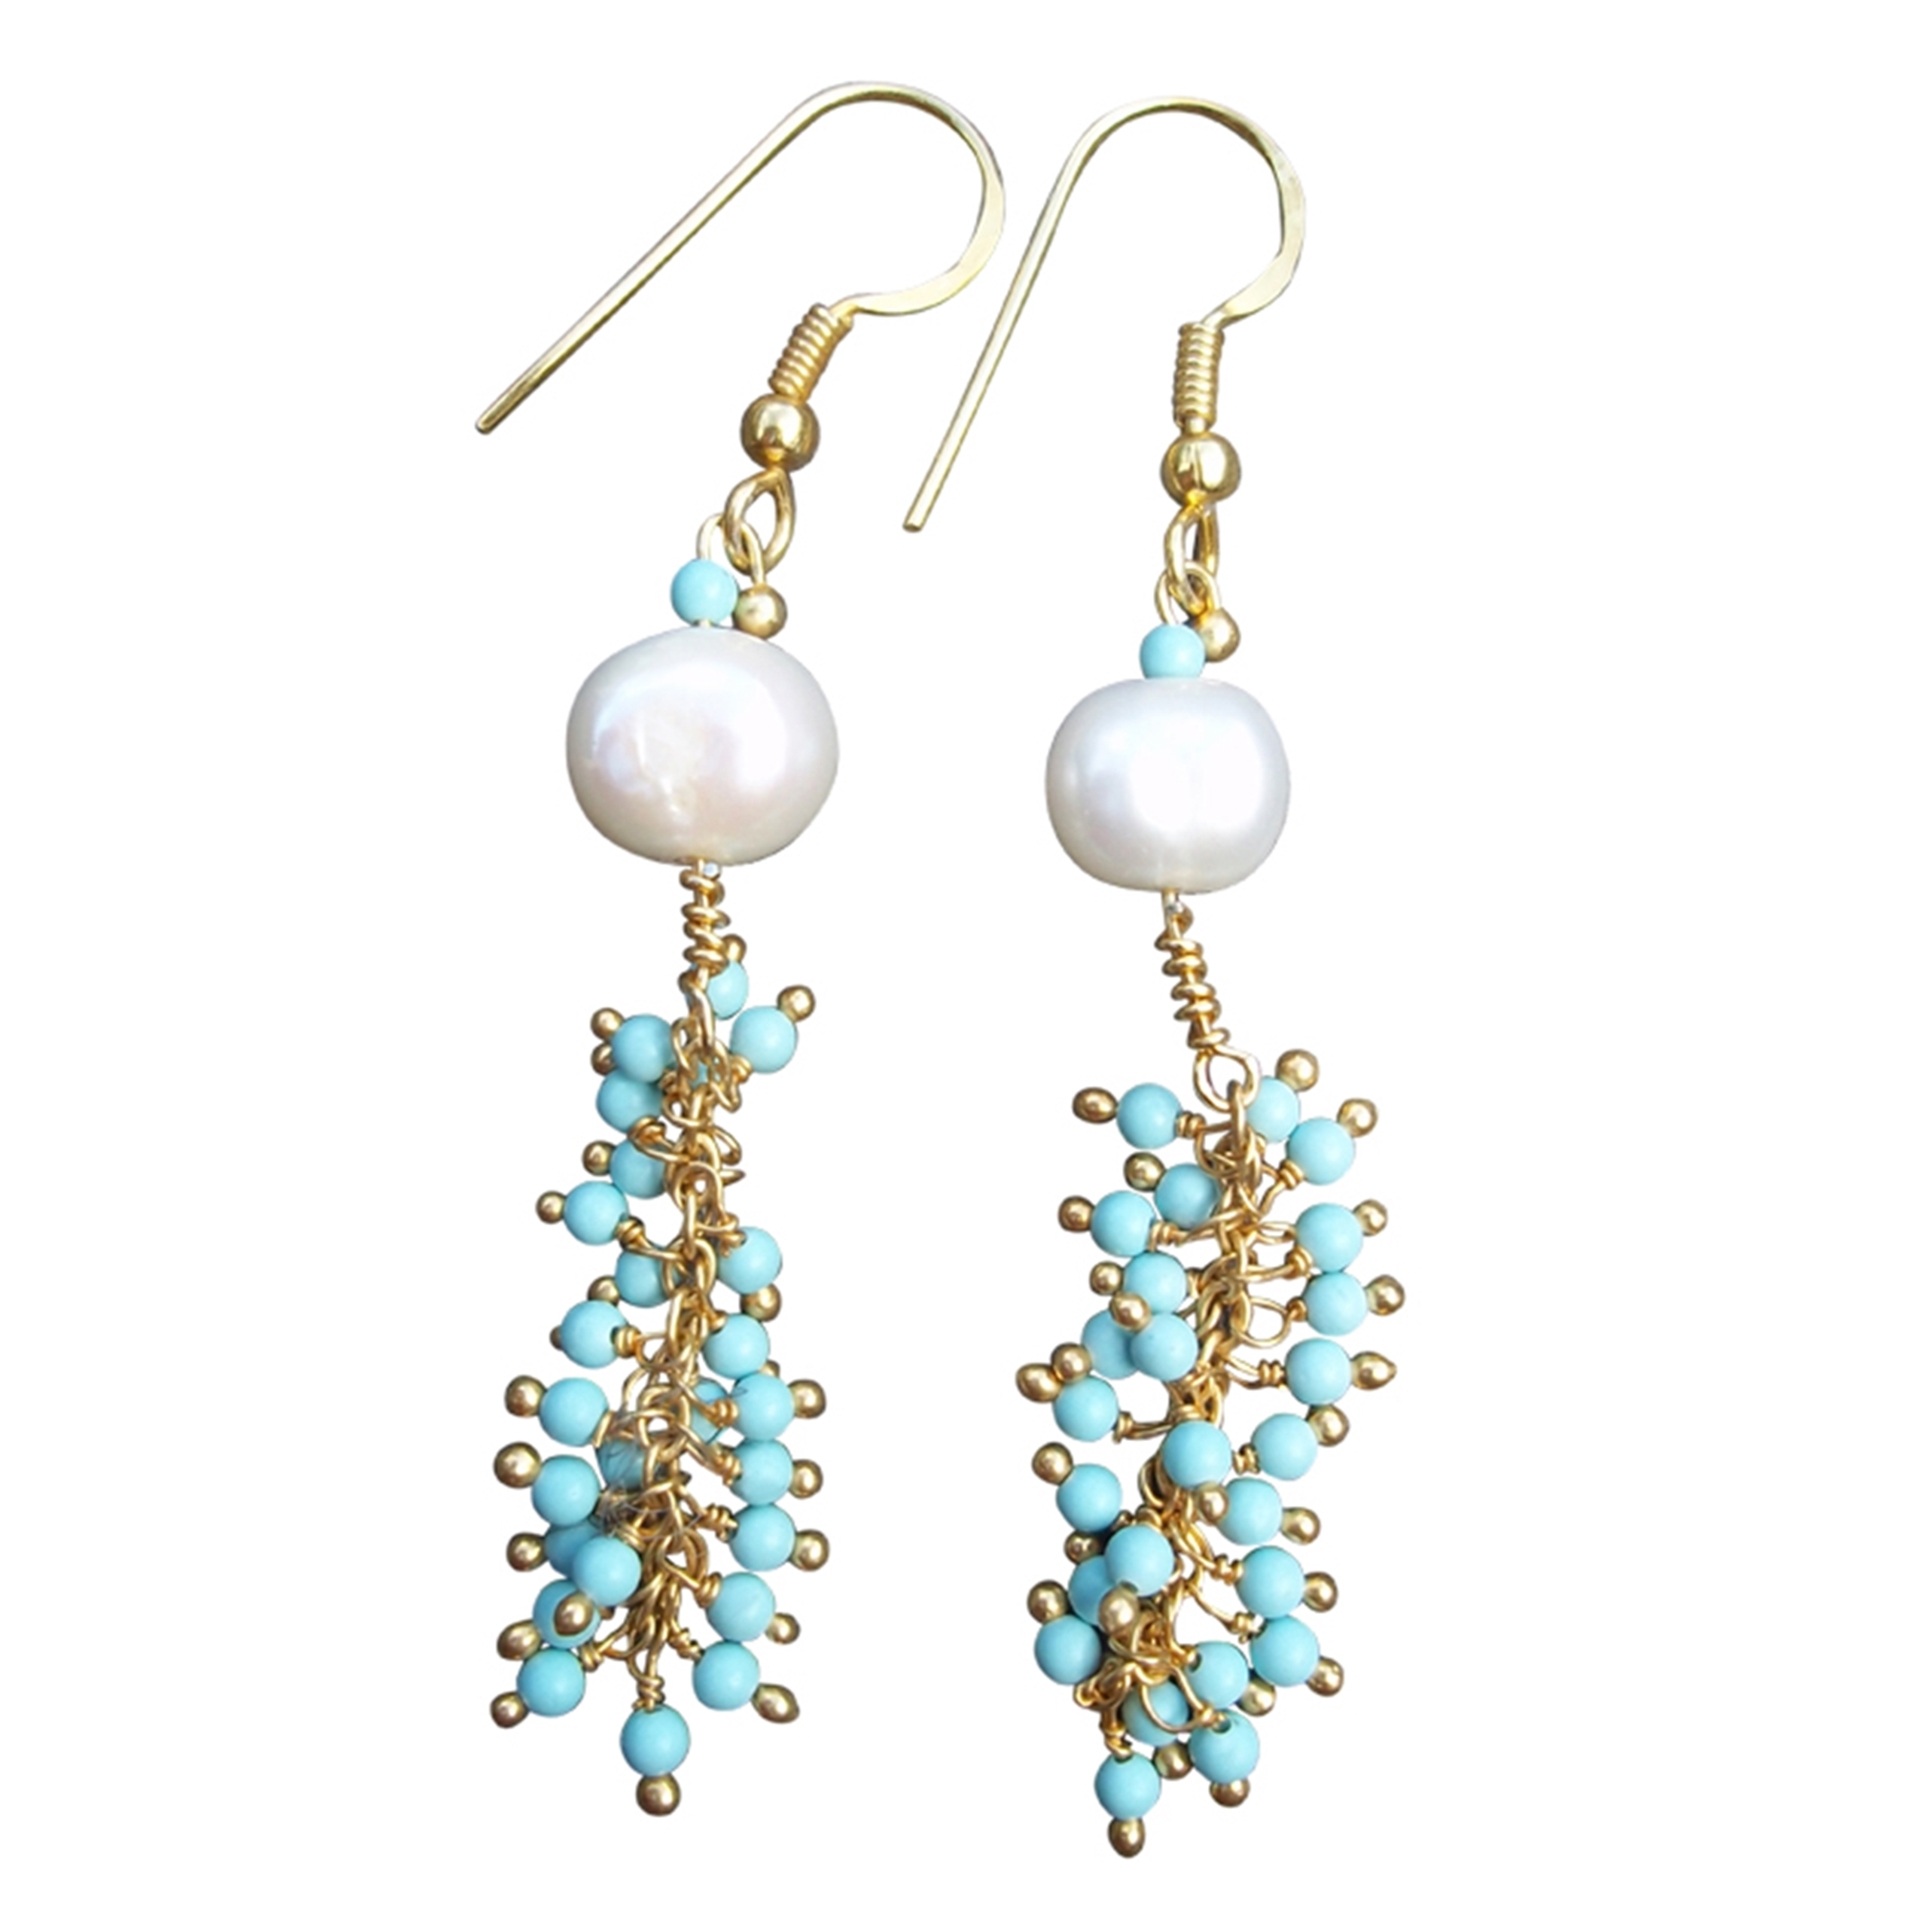
fashion, jewelry, jewellery, turquoise, earrings, pearl, gemstone, e commerce, fashion accessory, body jewelry, shop online